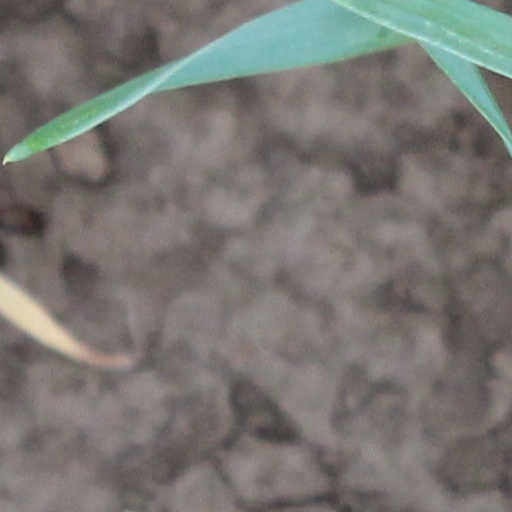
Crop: wheat